Harrison Ford

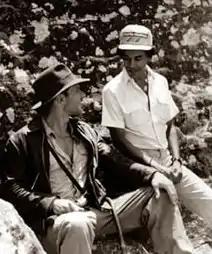
Ford with production manager Chandran Rutnam on the set of "Indiana Jones and the Temple of Doom" in Kandy, Sri Lanka, 1983

Ford's status as a leading actor was solidified with "Raiders of the Lost Ark" (1981), an action-adventure collaboration between Lucas and Steven Spielberg that gave Ford his second franchise role as the heroic, globe-trotting archaeologist Indiana Jones. Like "Star Wars", the film was massively successful; it became the highest-grossing film of the year. Both Spielberg and Lucas were hesitant in casting Ford in the beginning according to Howard Kazanjian in his book "A Producer's Life". Lucas's reasons were due to having already worked with him on both "American Graffiti" and "Star Wars". Lucas relented after Tom Selleck was unable to accept and Spielberg due to the same and seeing his performance in "The Empire Strikes Back". Ford went on to reprise the role throughout the rest of the decade in the prequel "Indiana Jones and the Temple of Doom" (1984), and the sequel "Indiana Jones and the Last Crusade" (1989). During the June 1983 filming of "Temple of Doom" in London, Ford herniated a disc in his back. The 40-year-old actor was forced to fly back to Los Angeles for surgery and returned six weeks later.